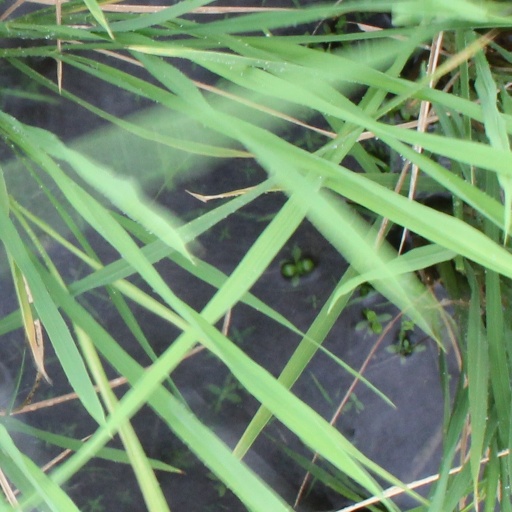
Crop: rice